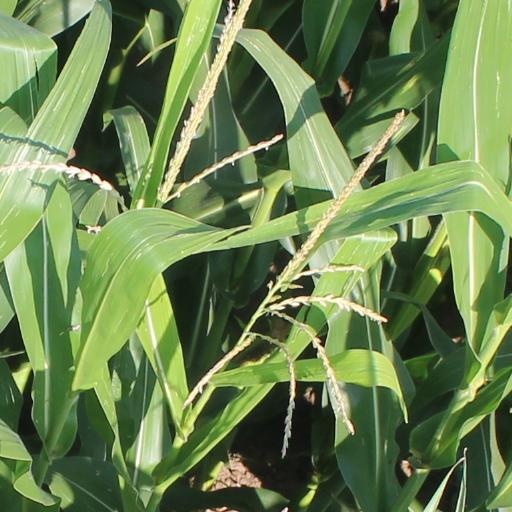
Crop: maize; corn